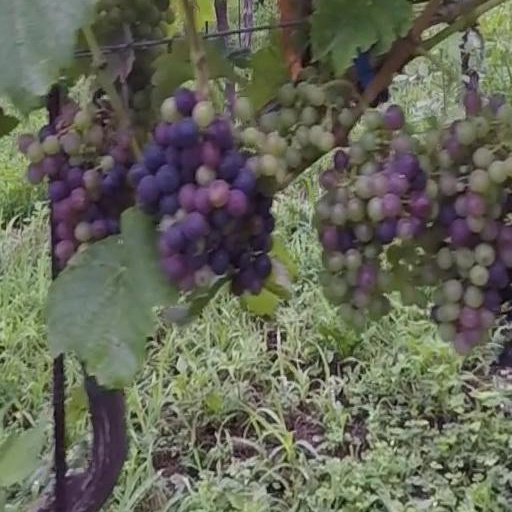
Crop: grape